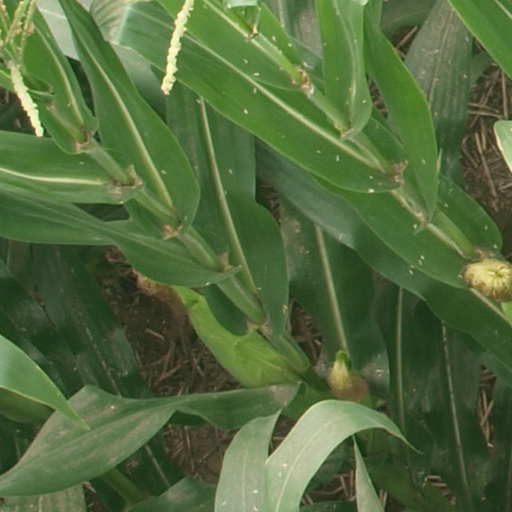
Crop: maize; corn